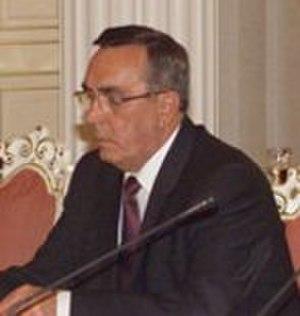
Ce tableau est la liste des présidents du conseil des ministres de la République de Biélorussie depuis la dissolution de l'URSS en 1991.
Ouladzimir Iarmochyne, ou Vladimir Iermochine, né le 26 octobre 1942 à Pronsk, près de Riazan en Russie, est un homme d'État biélorusse, Premier ministre de 2000 à 2001.